Yiddish Art Theatre

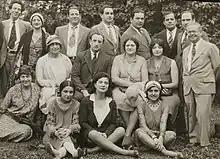
Berta Gersten with the Yiddish Art Theatre's troupe on tour in London in 1935

The Garden Theatre was part of the second Madison Square Garden complex, and in the face of plans to demolish the complex the Yiddish Art Theatre moved to the Nora Bayes Theater on West 44th Street in fall 1925. Their tenancy there was brief, as the next year the Yiddish Art Theatre moved to its own purpose-built theatre: the Louis N. Jaffe Theater, a Moorish Revival theatre on Second Avenue in the heart of the Yiddish Theatre District which Brooklyn developer and prominent Jewish community leader Louis Jaffe had built in 1925–1926 to house the company. Shows produced by Maurice Schwartz at this new venue included a production of "Yoshe Kalb" which ran for 300 performances.